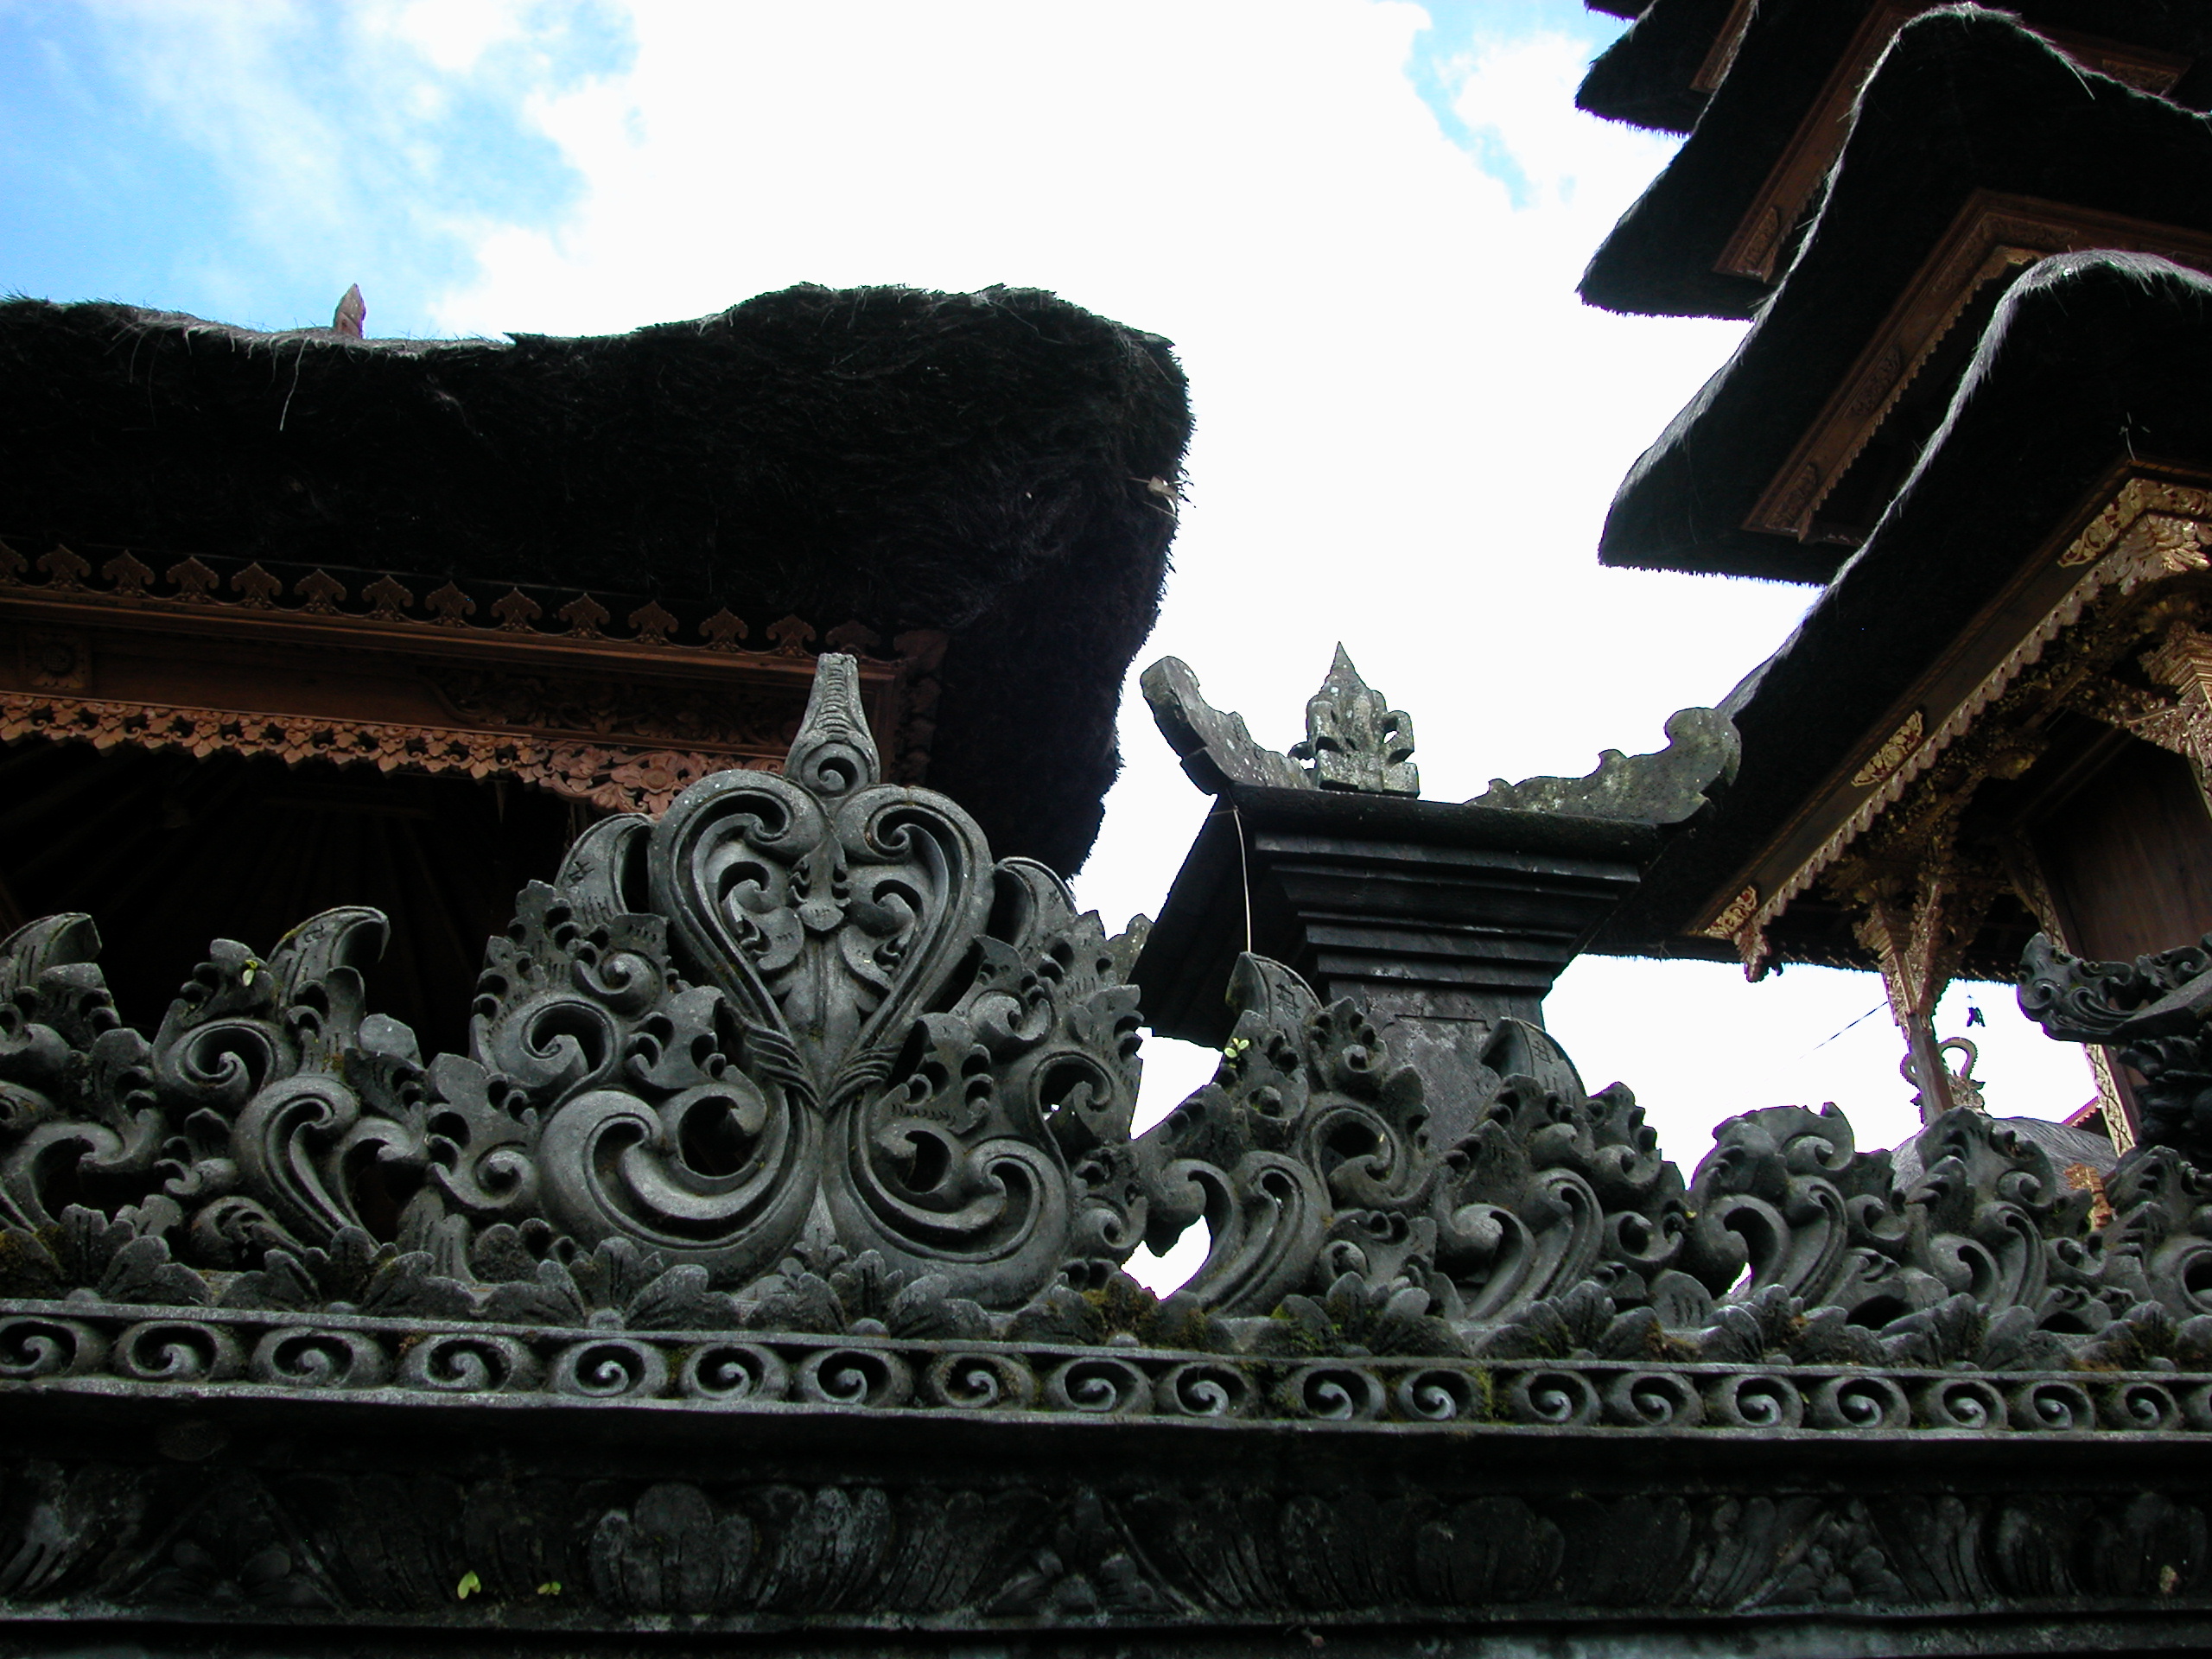
landscape, architecture, view, statue, high, landmark, place of worship, sculpture, temple, shrine, hires, indonesia, views, hi, res, bali, besakih, hindu temple, ancient history